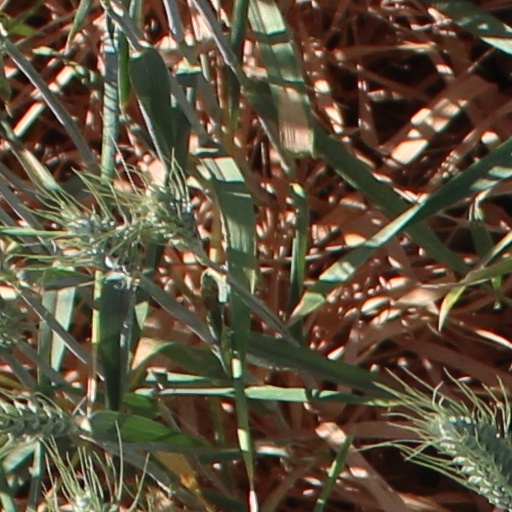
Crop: wheat